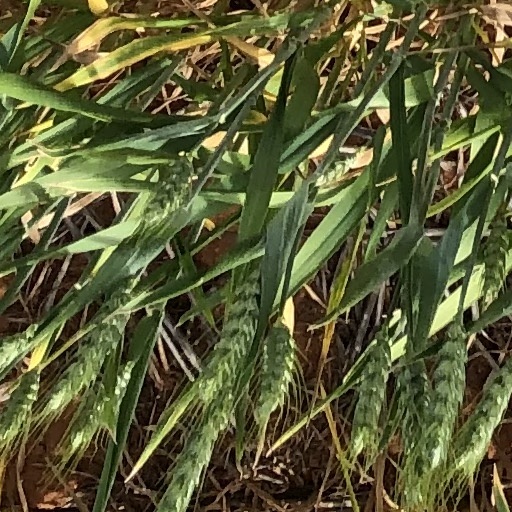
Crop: wheat